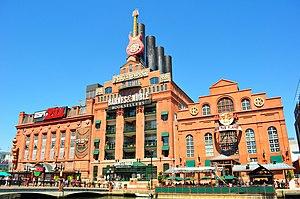
Baltimore est une ville du Nord-Est des États-Unis située dans l'État du Maryland. Constituant un des plus grands ports maritimes de la côte est, la ville abrite la prestigieuse université Johns-Hopkins et, dans sa banlieue, un campus de l'université du Maryland. Toutefois, un quart de sa population vit sous le seuil de pauvreté, ce qui la classe en 56ᵉ position des villes les plus pauvres des États-Unis. À noter que 11 % de la population était sans emploi en 2012.